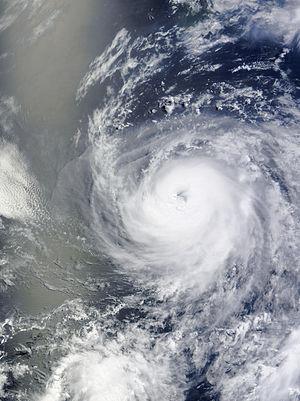
La saison cyclonique 2012 dans l'océan Pacifique nord-est est une saison des cyclones tropicaux débutant officiellement le 15 mai 2012 dans le Nord-Est de l'océan Pacifique, bien que la première tempête tropicale nommé Aletta se soit formée un jour plus tôt. La saison devait officiellement démarrer le 1ᵉʳ juin 2012 au nord du Pacifique, et la saison devrait officiellement se terminer le 30 novembre 2012.